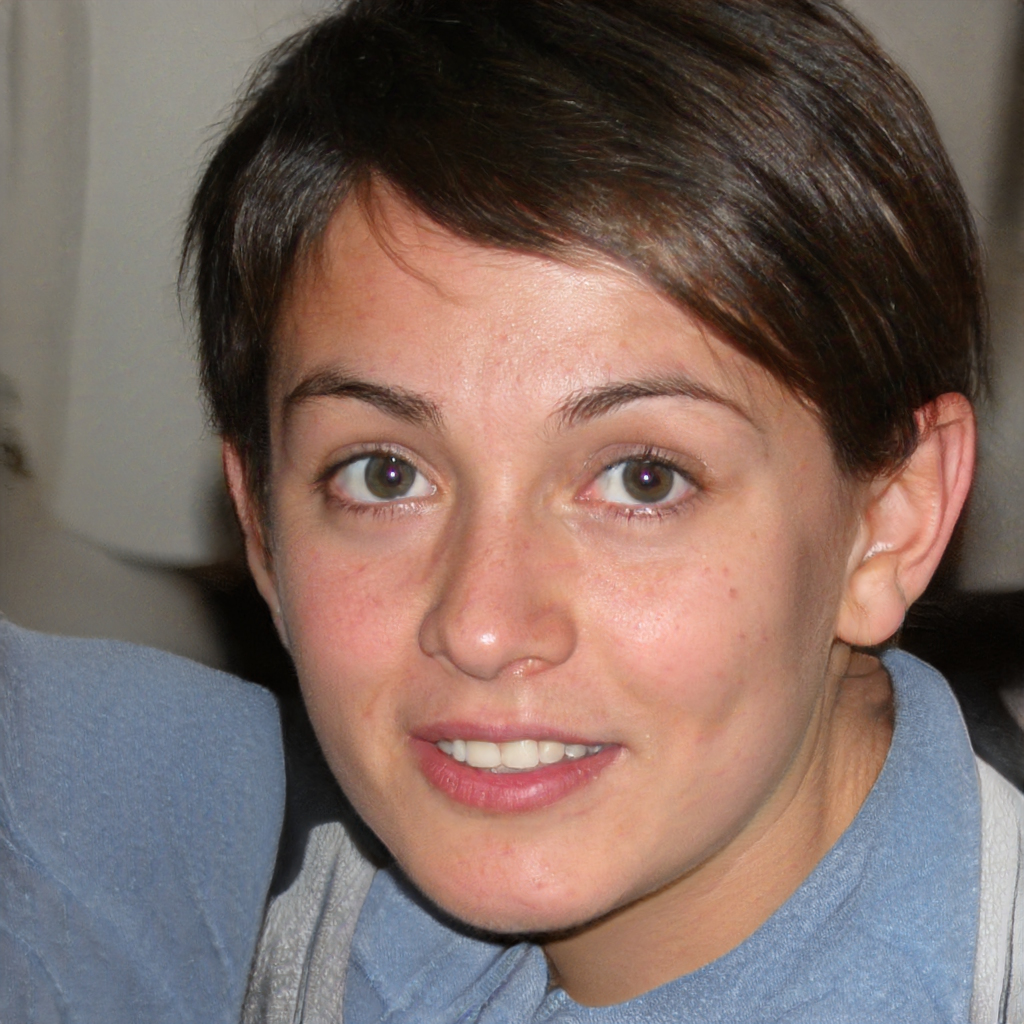
Gender: Female